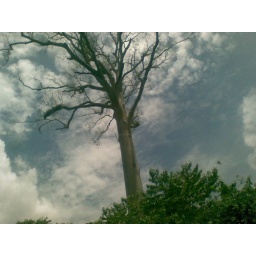
Snapped inside the car while driving through the forest beside the road.